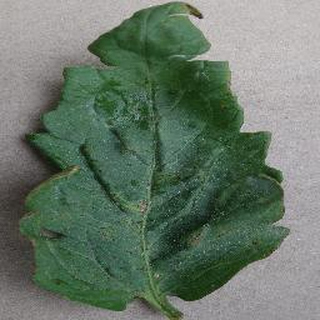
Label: tomato_bacterial_spot